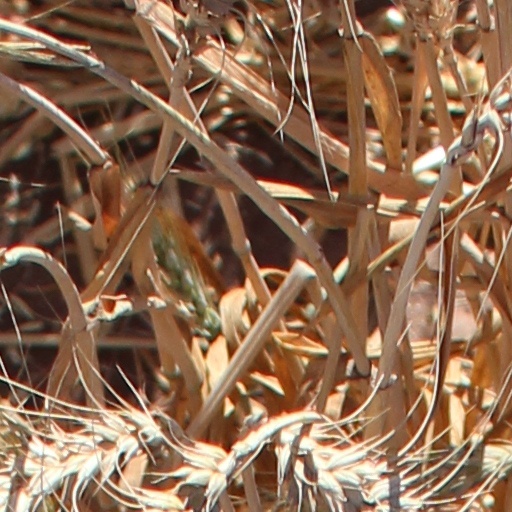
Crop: wheat